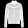
Label: Coat